A Portrait of the Artist as a Young Man

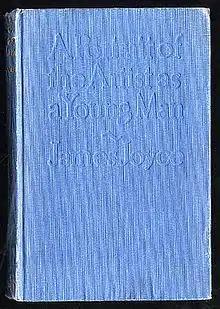
Front cover of the first edition, published by B. W. Huebsch in 1916

A Portrait of the Artist as a Young Man is the second book and first novel of Irish writer James Joyce, published in 1916. A "Künstlerroman" written in a modernist style, it traces the religious and intellectual awakening of young Stephen Dedalus, Joyce's fictional alter ego, whose surname alludes to Daedalus, Greek mythology's consummate craftsman. Stephen questions and rebels against the Catholic and Irish conventions under which he has grown, culminating in his self-exile from Ireland to Europe. The work uses techniques that Joyce developed more fully in "Ulysses" (1922) and "Finnegans Wake" (1939).